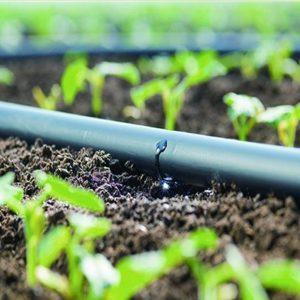
Mimea michanga iliopandwa kwenye misatri nadhifu ikiwa katika hatua za awali za ukuaji, kando ya mimea kuna mabomba meusi ya umwagiliaji wa matone, yanayotoa maji moja kwa moja kwenye mizizi, ikiashiria matumizi ya teknolojia ya kisasa katika kilimo cha mbegu.